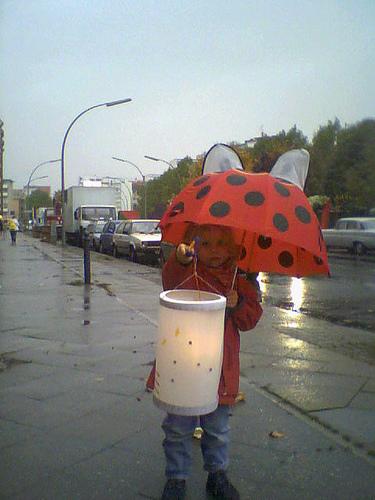
Weather: rain or strom